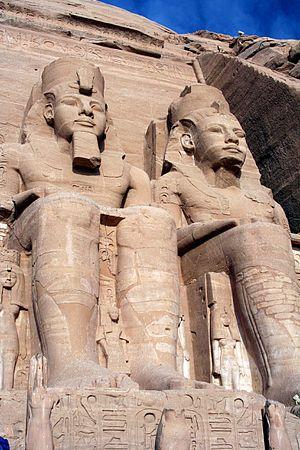
L’histoire de l’Égypte antique se caractérise par la longévité des institutions mises en place dès son commencement et qui, bien que n’étant pas restées totalement figées, ont résisté aux périodes les plus troubles. Au sommet de ces institutions se trouve le pharaon, roi et seul intermédiaire entre les hommes et les dieux, garant de l’ordre contre le chaos extérieur ou intérieur.
L’Afrique est un continent qui couvre 6 % de la surface de la Terre et 20 % de la surface des terres émergées. Sa superficie est de 30 415 873 km² avec les îles, ce qui en fait la troisième mondiale si l'on compte l'Amérique comme un seul continent. Avec plus de 1,2 milliard d'habitants, l'Afrique est le deuxième continent le plus peuplé après l'Asie et représente 16,4 % de la population de la planète en 2016. Le continent est bordé par la mer Méditerranée au nord, le canal de Suez et la mer Rouge au nord-est, l’océan Indien au sud-est et l’océan Atlantique à l’ouest.